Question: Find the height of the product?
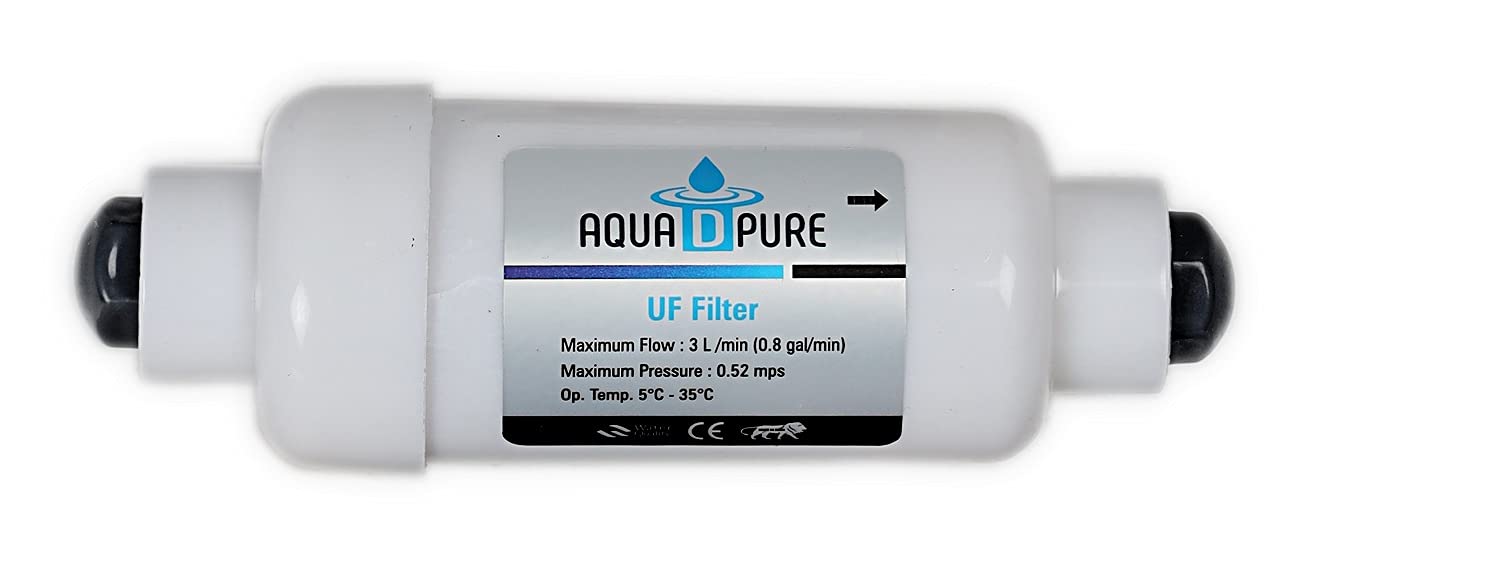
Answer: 0.52 metre